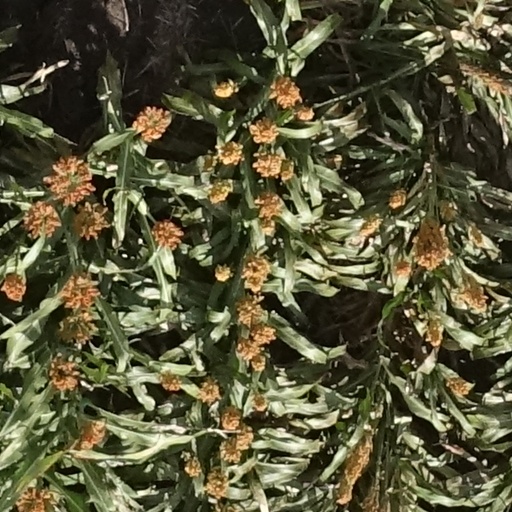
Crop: sorghum